Catherine of Brandenburg

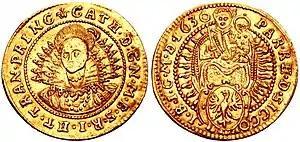
Transylvanian Ducat of Catherine of Brandenburg 1630

The Sublime Porte, first chose her brother-in-law Stephen Bethlen as successor, but finally George I Rákóczi succeeded her. The new prince was elected on 1 December 1630.